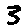
Label: 3